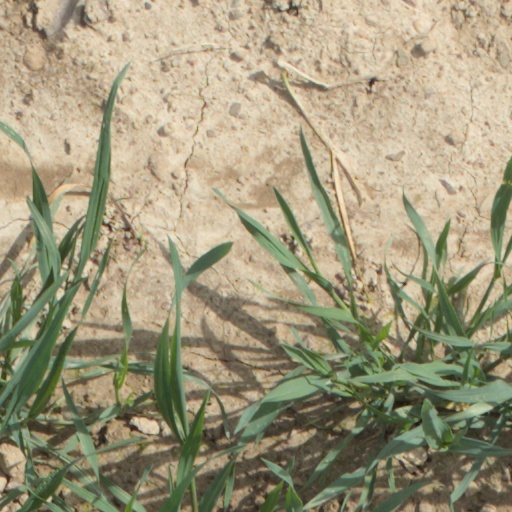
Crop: wheat